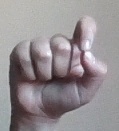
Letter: fa